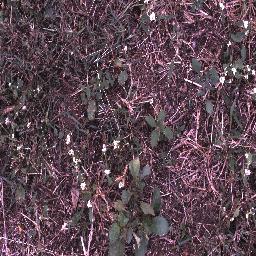
Label: snake_weed